J. K. Simmons

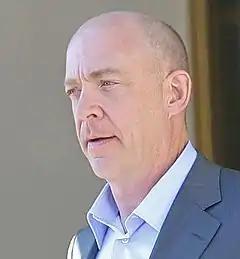
Simmons at the 2007 Toronto International Film Festival

Simmons starred in several films produced or directed by his friend Jason Reitman, including "Thank You for Smoking", "Juno", "Up in the Air", and "Jennifer's Body". In 2013, he had a small role as Mr. Jervis in Reitman's film "Labor Day". He voices Tenzin, an Airbending master and the son of Aang and , in the 2012 Nickelodeon series "The Legend of Korra", the sequel series to the 2005 Nickelodeon series "". He starred as blind lawyer "Mel Fisher" in "Growing Up Fisher". From 2015 to 2016, he voiced the scientist Stanford Pines on the Disney XD animated series "Gravity Falls" for the second season.